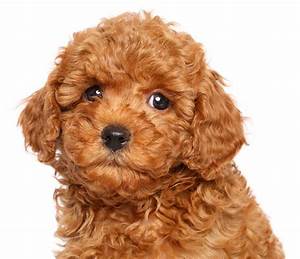
Label: cane